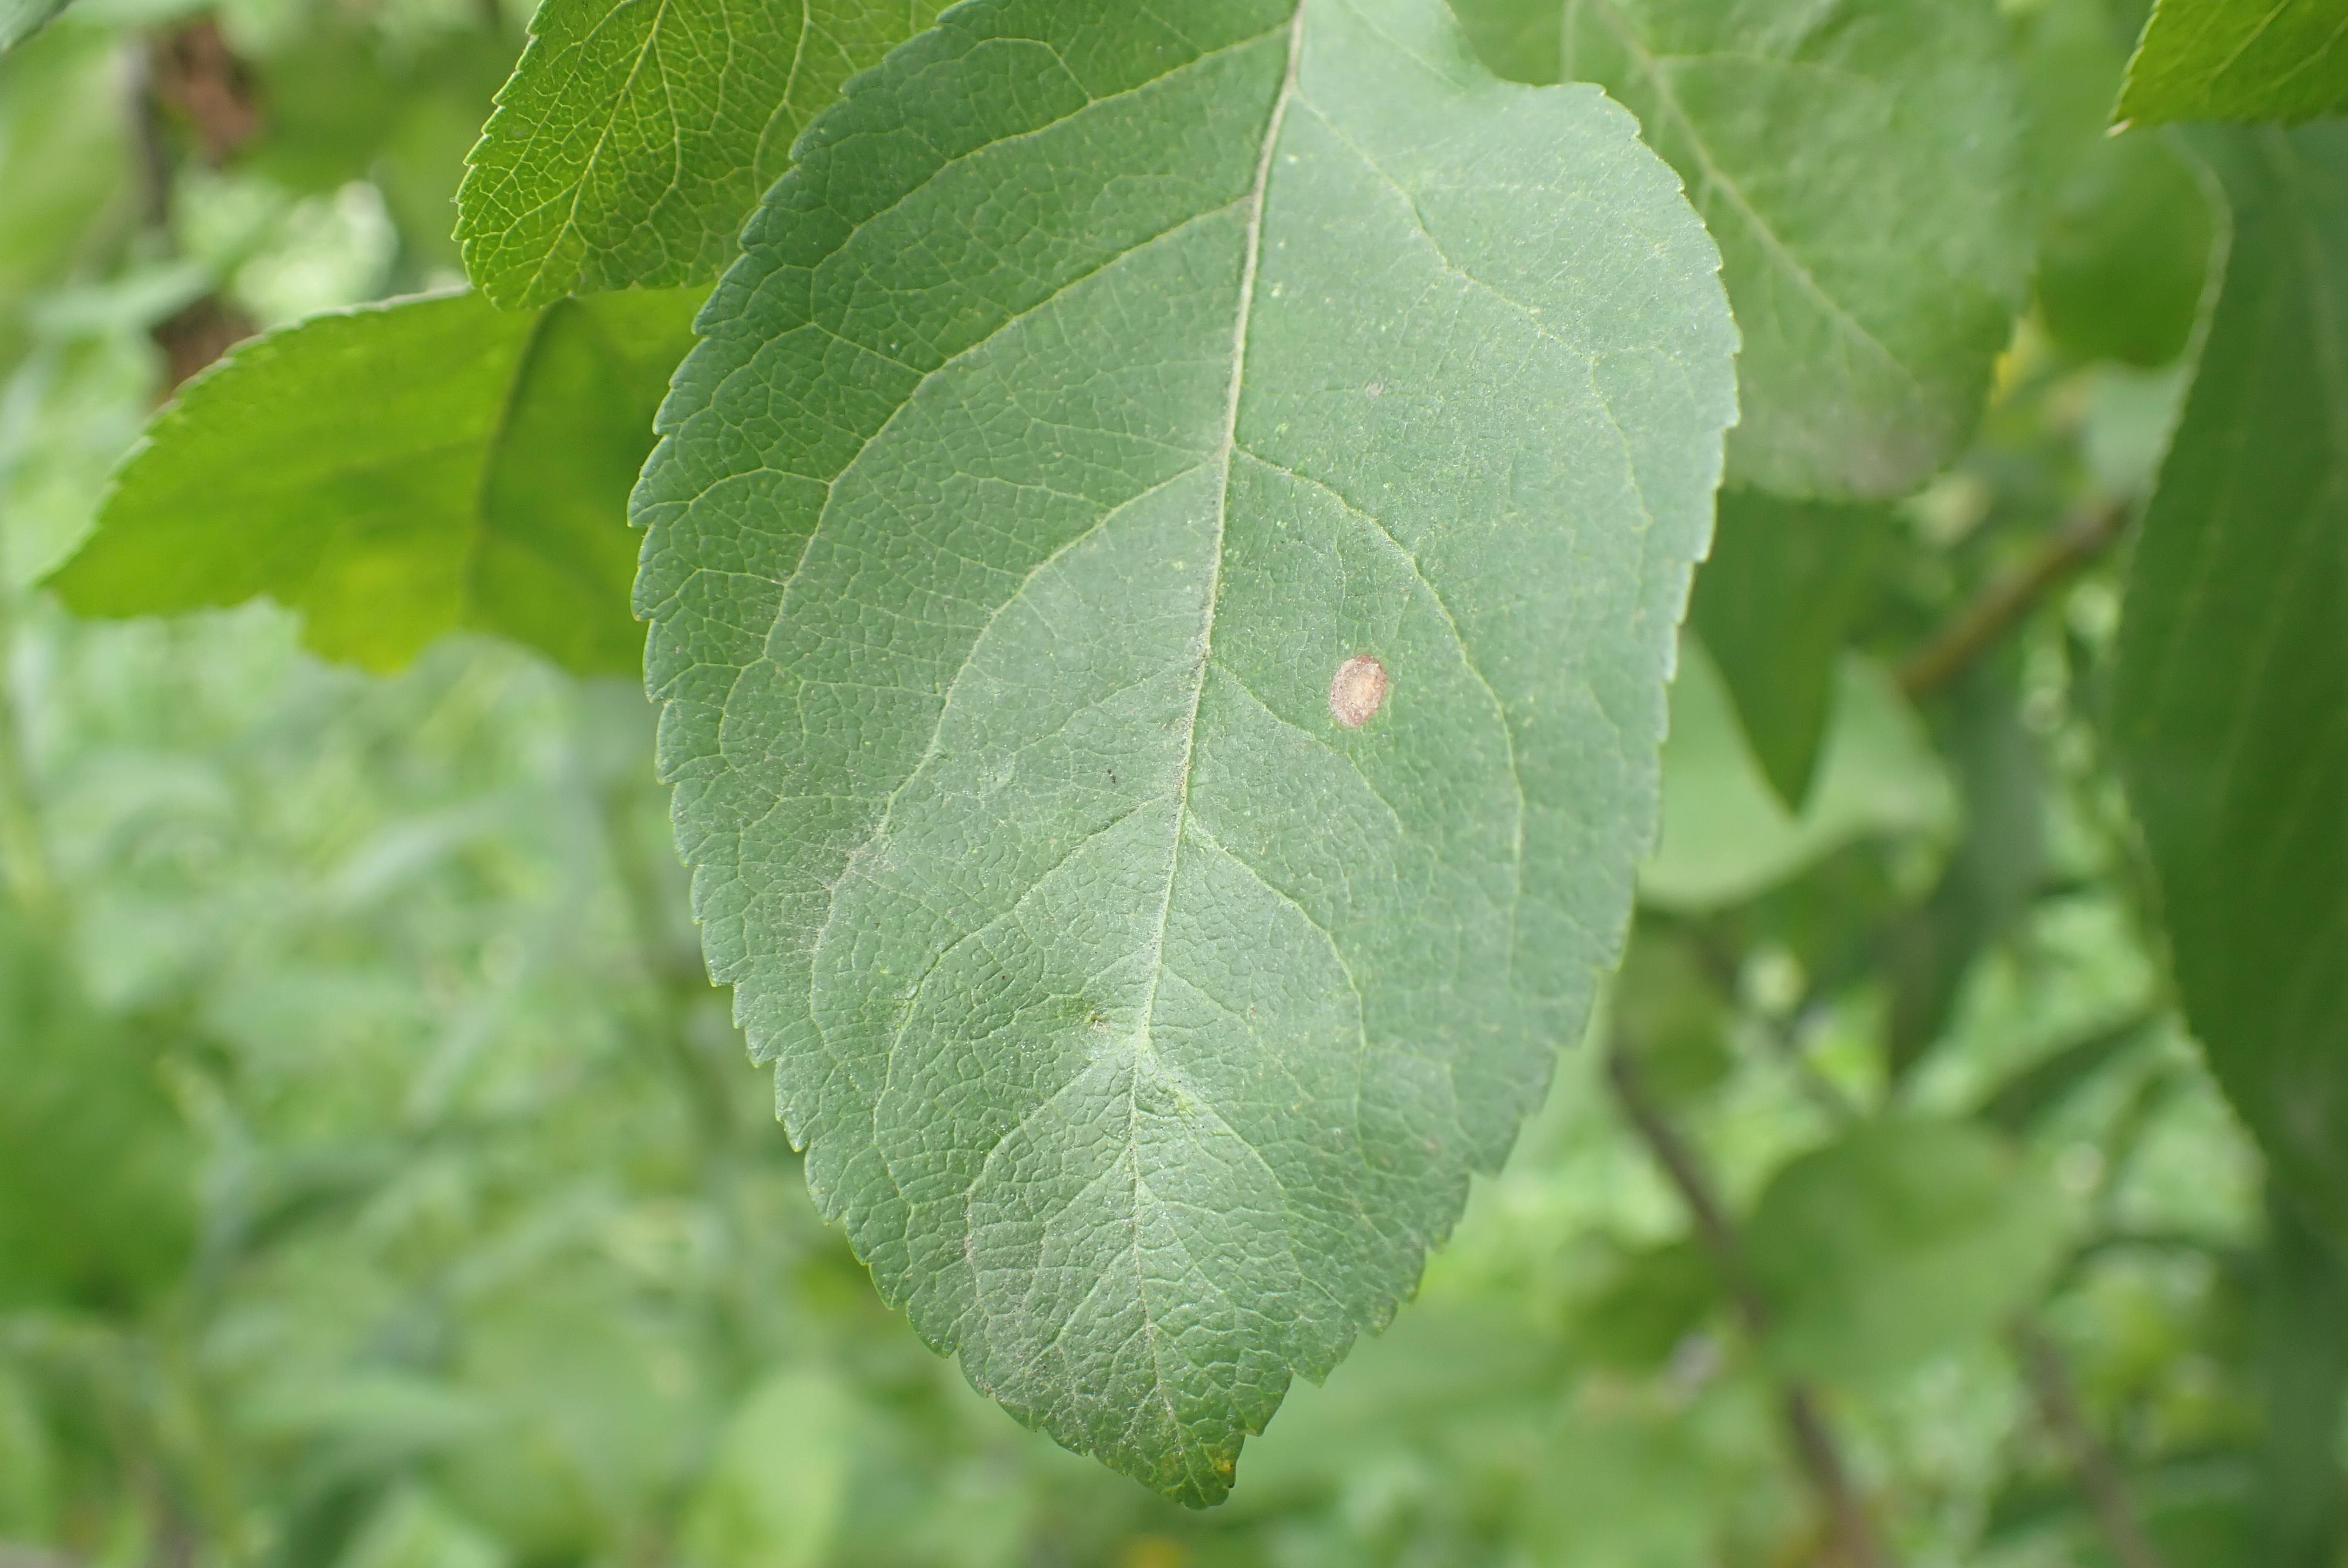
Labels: frog_eye_leaf_spot